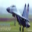
Label: airplane